The Body Stealers

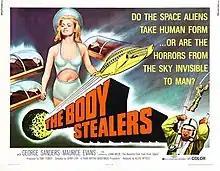
Theatrical release poster

The Body Stealers, also known as Invasion of the Body Stealers and Thin Air, is a 1969 British science fiction film directed by Gerry Levy, and starring George Sanders and Maurice Evans. Two investigators uncover an alien plot to steal bodies of earthlings by snatching them out of the air.